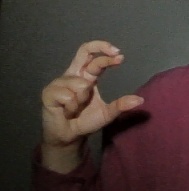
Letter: thal